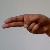
The image shows a hand gesture representing the letter 'H' in Indian Sign Language.